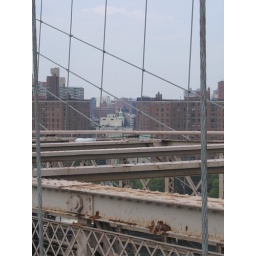
I like that mint green domed building in the middle. Not an attractive colour, but it really stood out.